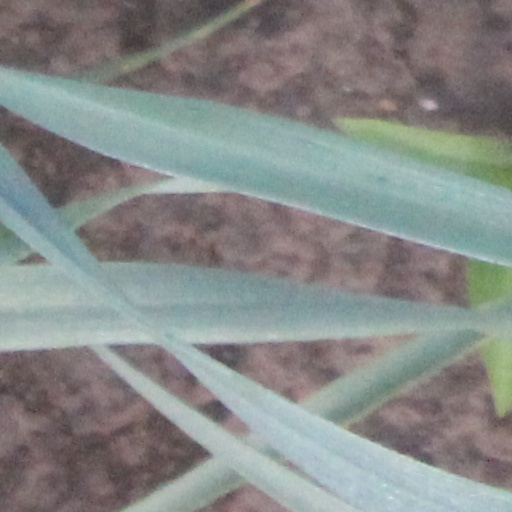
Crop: wheat